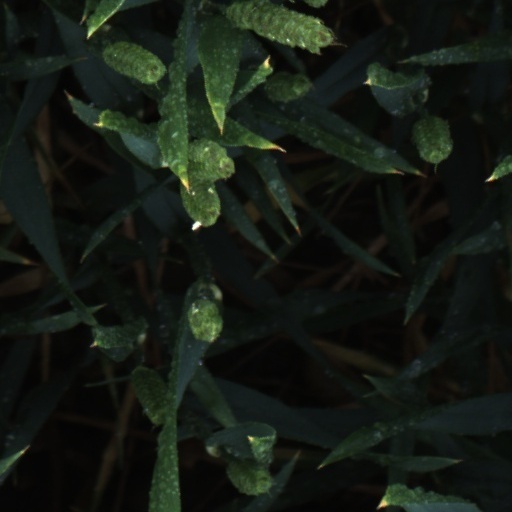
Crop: wheat